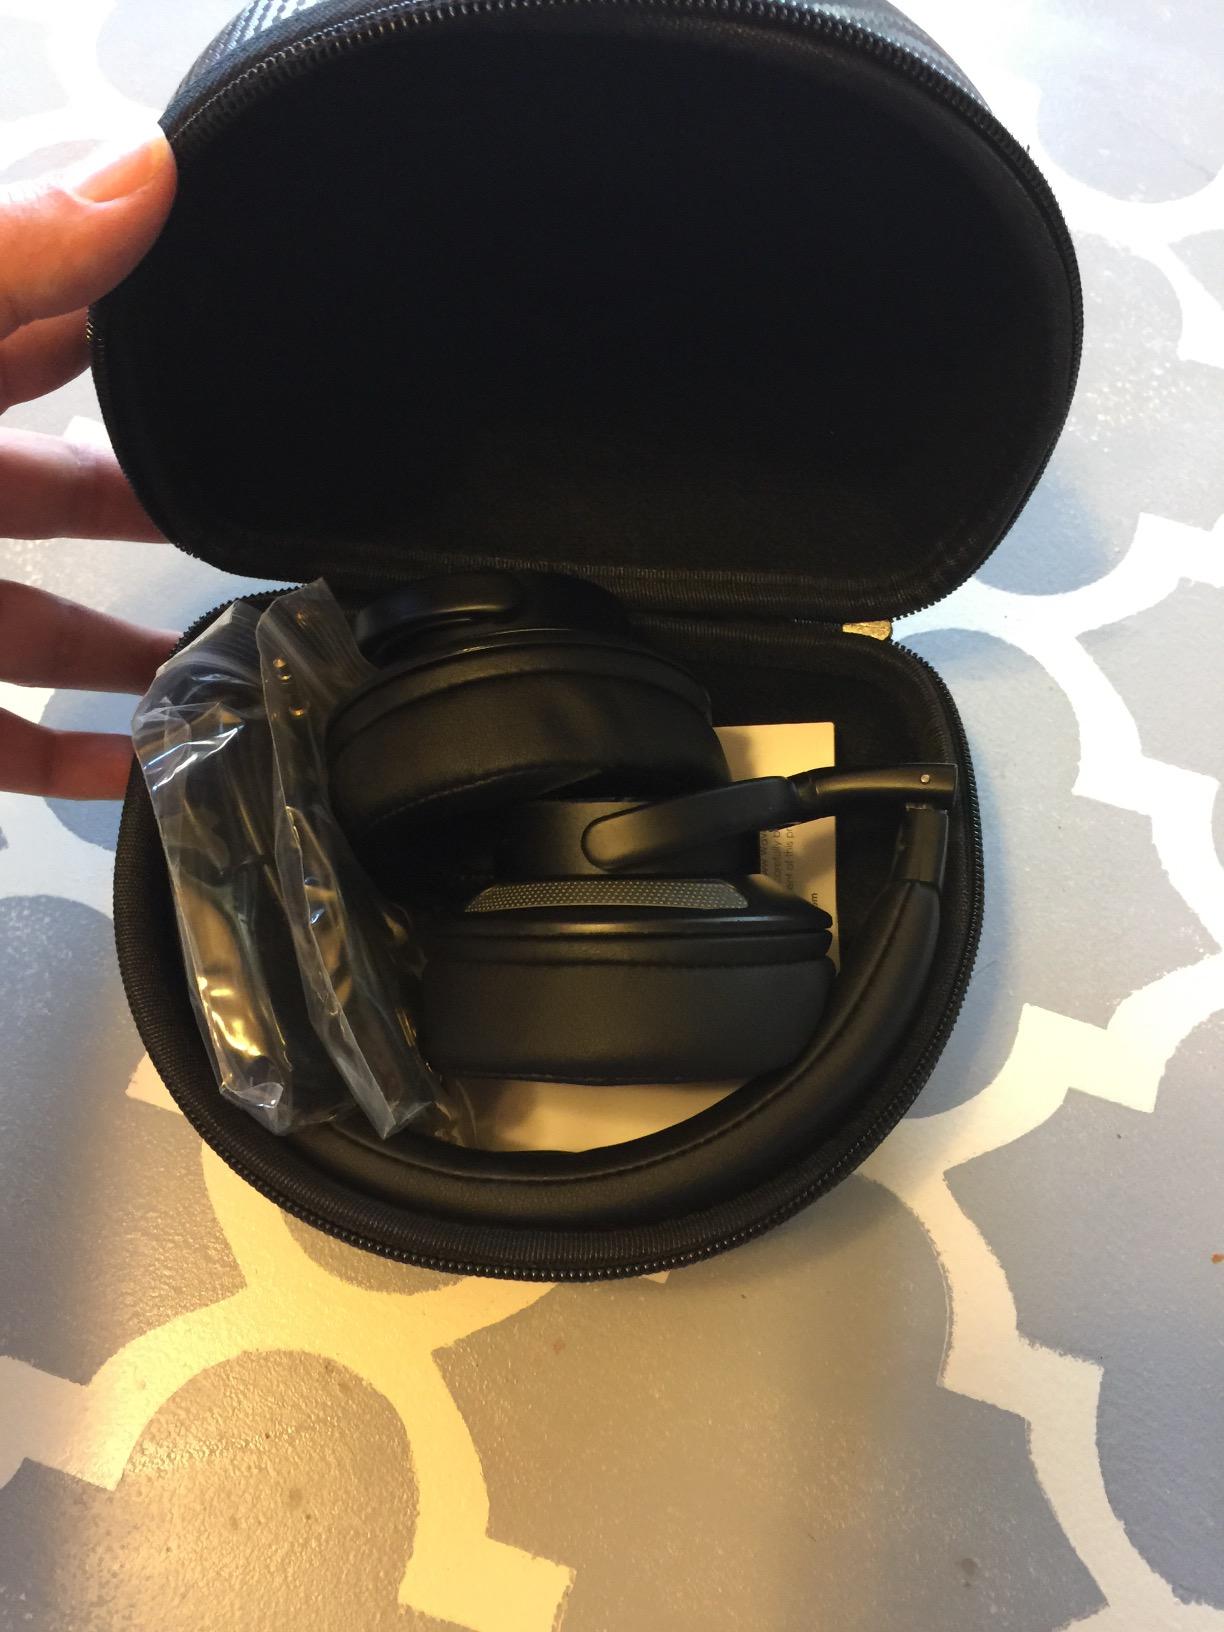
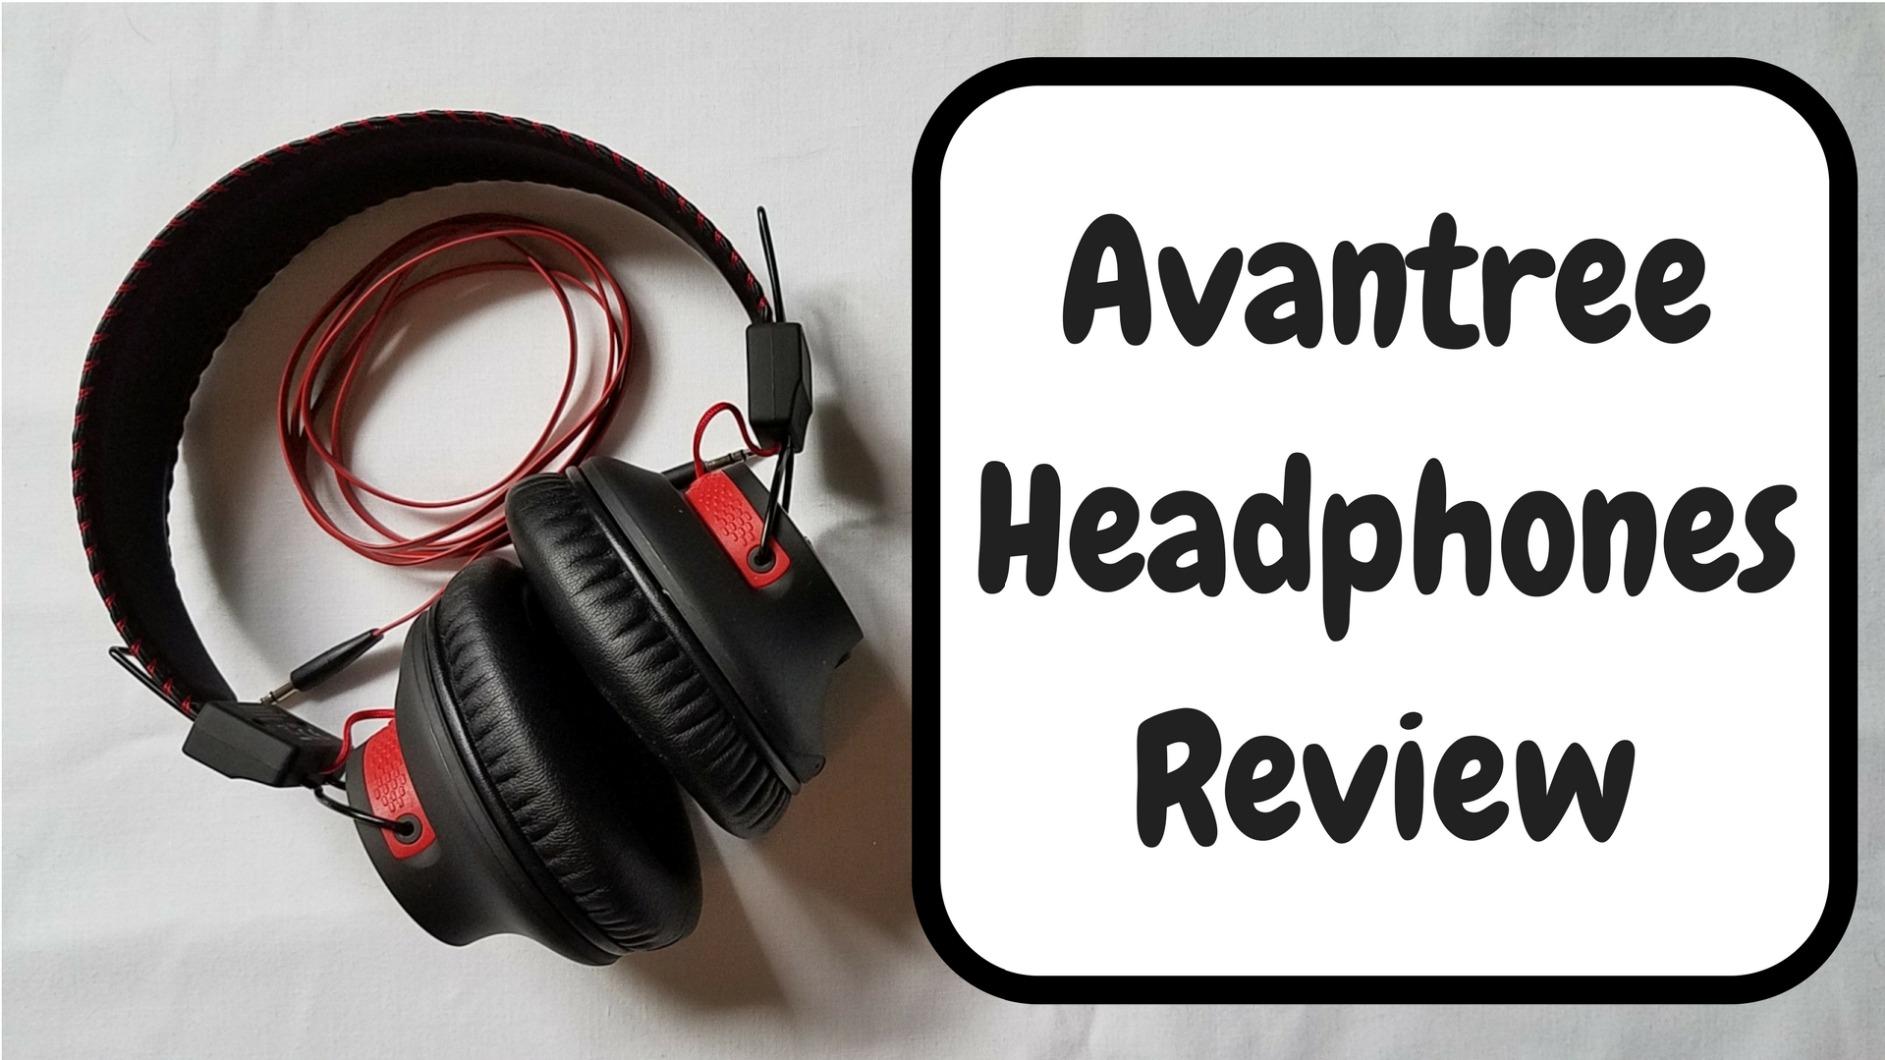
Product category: headphones
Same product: no